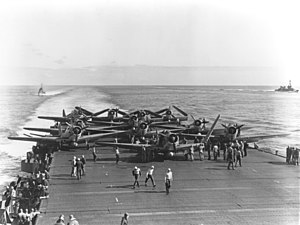
USS Enterprise (CV-6) / Galleri
USS Enterprise (CV-6) med kælenavnet Big E var den amerikanske flådes 6. hangarskib og det 7. skib, der hed USS Enterprise. Skibet blev færdigbygget i 1936 og var et af de tre amerikanske hangarskibe bygget før 2. verdenskrig, der overlevede krigen. Under Stillehavskrigen deltog det i stort set alle store slag som Slaget om Midway, Slaget om Guadalcanal, Slaget øst for Salomonøerne og Slaget om Leyte Gulf. Skibet var det højest dekorerede amerikanske krigskib under 2. verdenskrig og betragtes som måske det største skib i amerikansk militær historie.